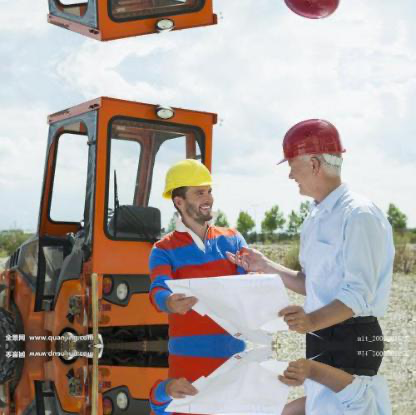
Objects in the image:
label: helmet
label: helmet
label: helmet